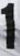
Number: 1